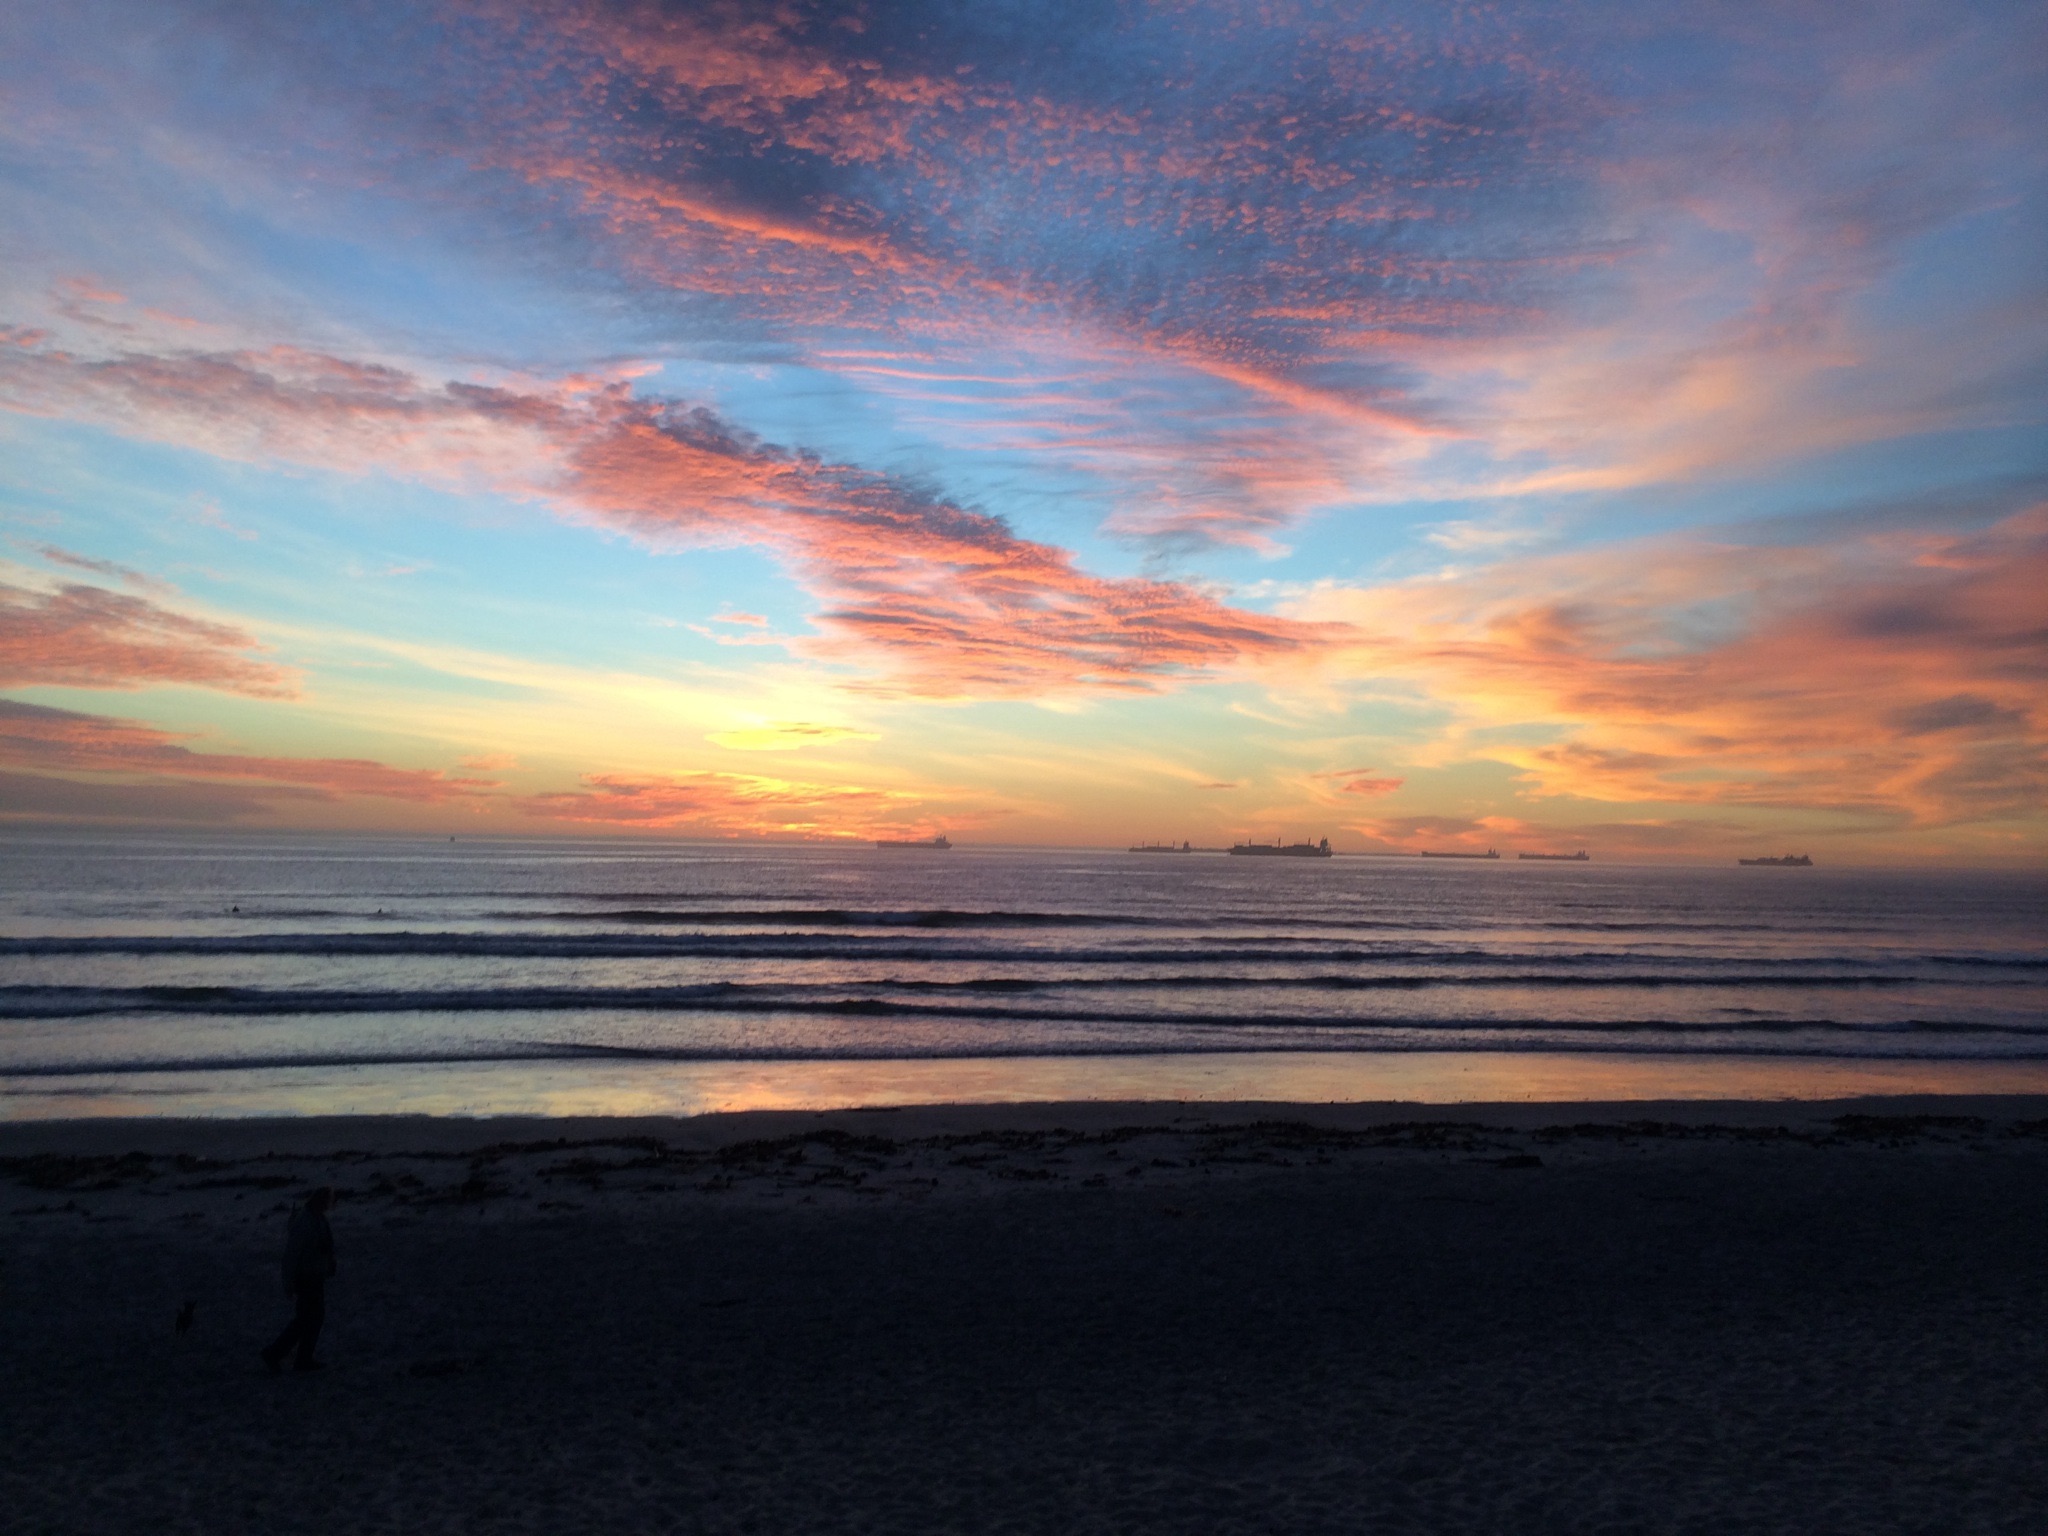
beach, sea, coast, sand, ocean, horizon, cloud, sky, sunrise, sunset, morning, shore, wave, dawn, atmosphere, dusk, evening, body of water, afterglow, wind wave, red sky at morning